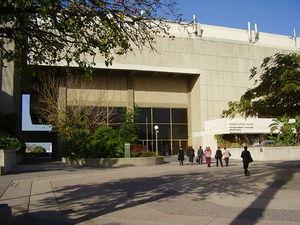
Le Musée du peuple Juif ou Beth Hatefutsoth. Ce musée est situé sur le campus de l'Université de Tel Aviv dans le quartier de Ramat Aviv.